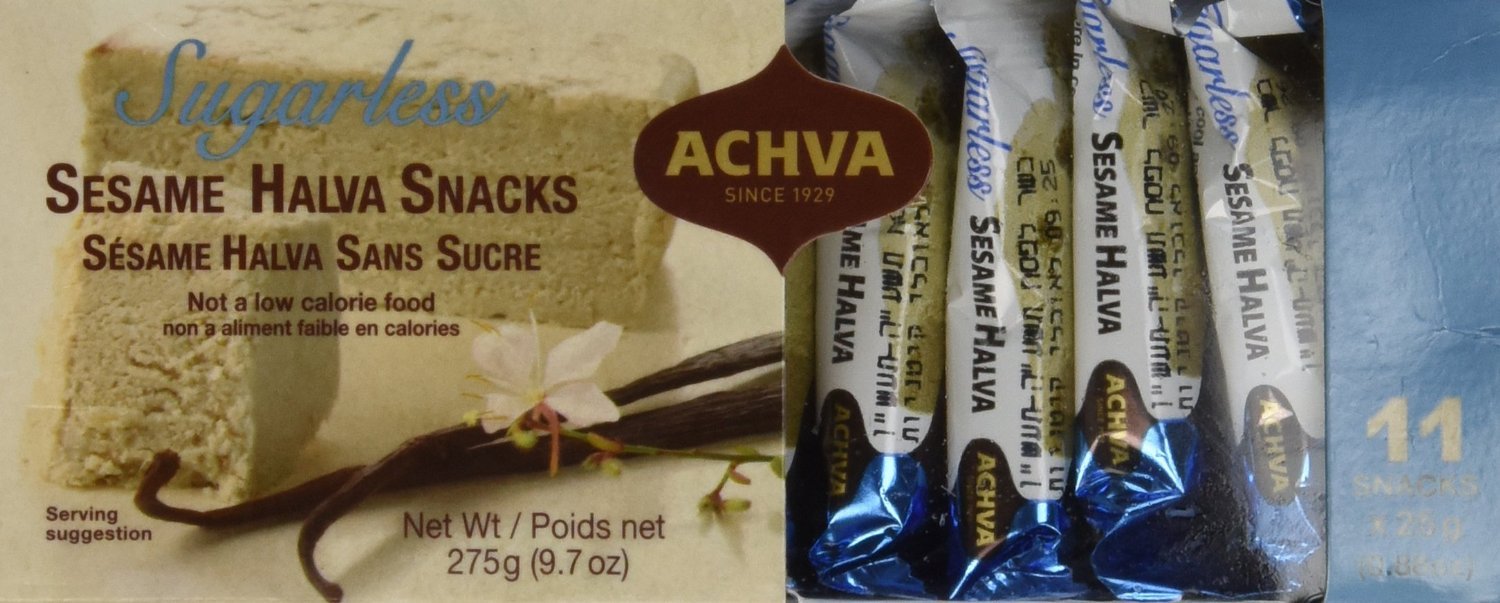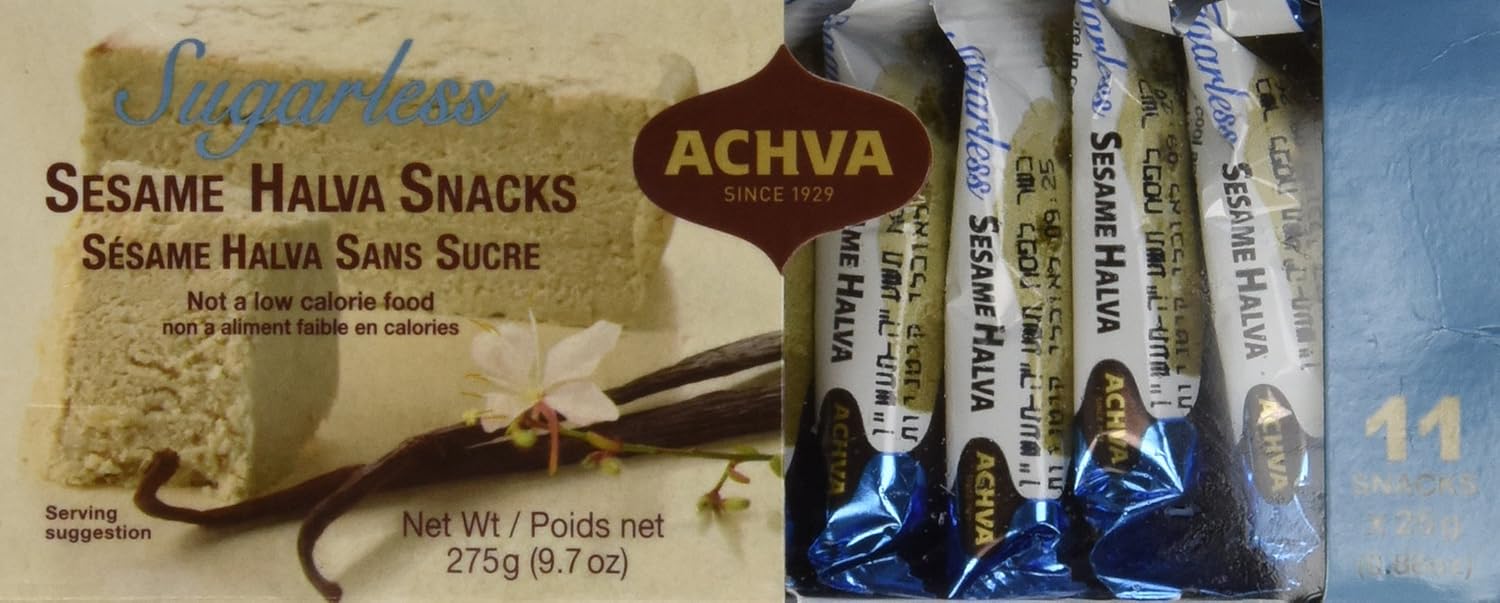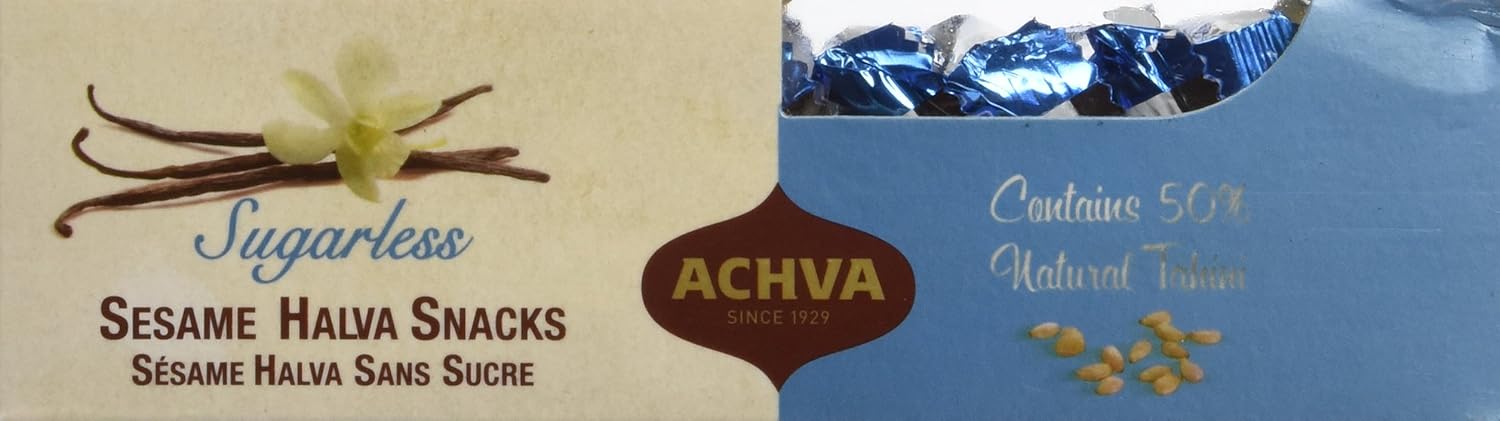
Achva Sugar Free SESAME Halva Snack Kosher Mini Bars 2 Packs, 11 Snacks, N.W. 9.7oz each pack
Category: Grocery
Achva Sugar Free Halva Snack Kosher Mini Bars
Features: Achva Sugarless Sesame Halva 11 Snacks | Kosher under the rabbinical supervision B'datz Yerushalayim | Costumer review: nice texture -- my doctor says it's OK for diabetic diet (limit one serving--one bar per day)